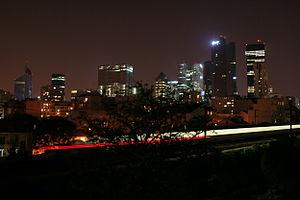
La Défense vue de Courbevoie.
La Défense est un quartier d'affaires situé dans la métropole du Grand Paris en Île-de-France, le premier en Europe par l'étendue de son parc de bureaux, le deuxième en Europe pour le volume d’activités financières après la City de Londres et est classé quatrième quartier d’affaires le plus attractif du monde. Le quartier abrite notamment les sièges de nombreuses entreprises françaises et étrangères ainsi que l’autorité bancaire européenne. Il est situé en banlieue nord-ouest de Paris, dans le département des Hauts-de-Seine, sur les territoires des communes de Puteaux, Courbevoie, Nanterre et La Garenne-Colombes, à l'extrémité occidentale de l'axe historique qui commence au palais du Louvre et se poursuit par l'avenue des Champs-Élysées, l'Arc de triomphe de l'Étoile et au-delà jusqu'au pont de Neuilly et l'Arche de la Défense.